Operation Piranha

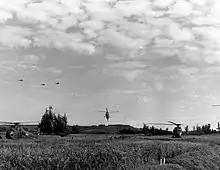
HMM-261 UH-34s land the ARVN 2nd Battalion, 4th Regiment at LZ Pine

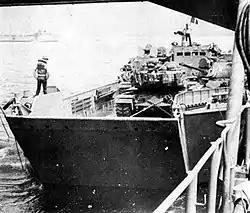
An LCU loaded with M48s leaves

The operation was launched on 7 September 1965, the amphibious landing was unopposed, while the landing of the ARVN force received some minor ground fire.